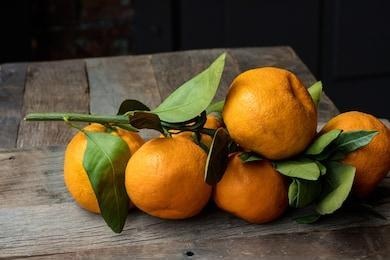
Label: mandarine